Oleksandr Shevchenko (politician, born 1971)

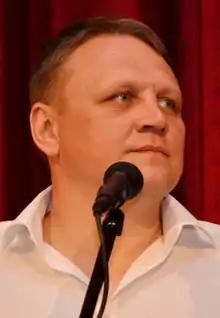
Shevchenko in 2011

Oleksandr Leonidovych Shevchenko (born 8 April 1971) is a Ukrainian entrepreneur, social activist, politician and a benefactor. He was a People's Deputy of Ukraine in the 7th and 8th convocations. A candidate at presidential elections of Ukraine in 2019.